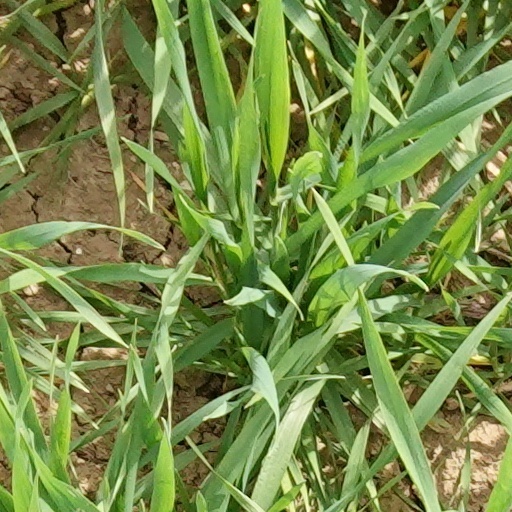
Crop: wheat